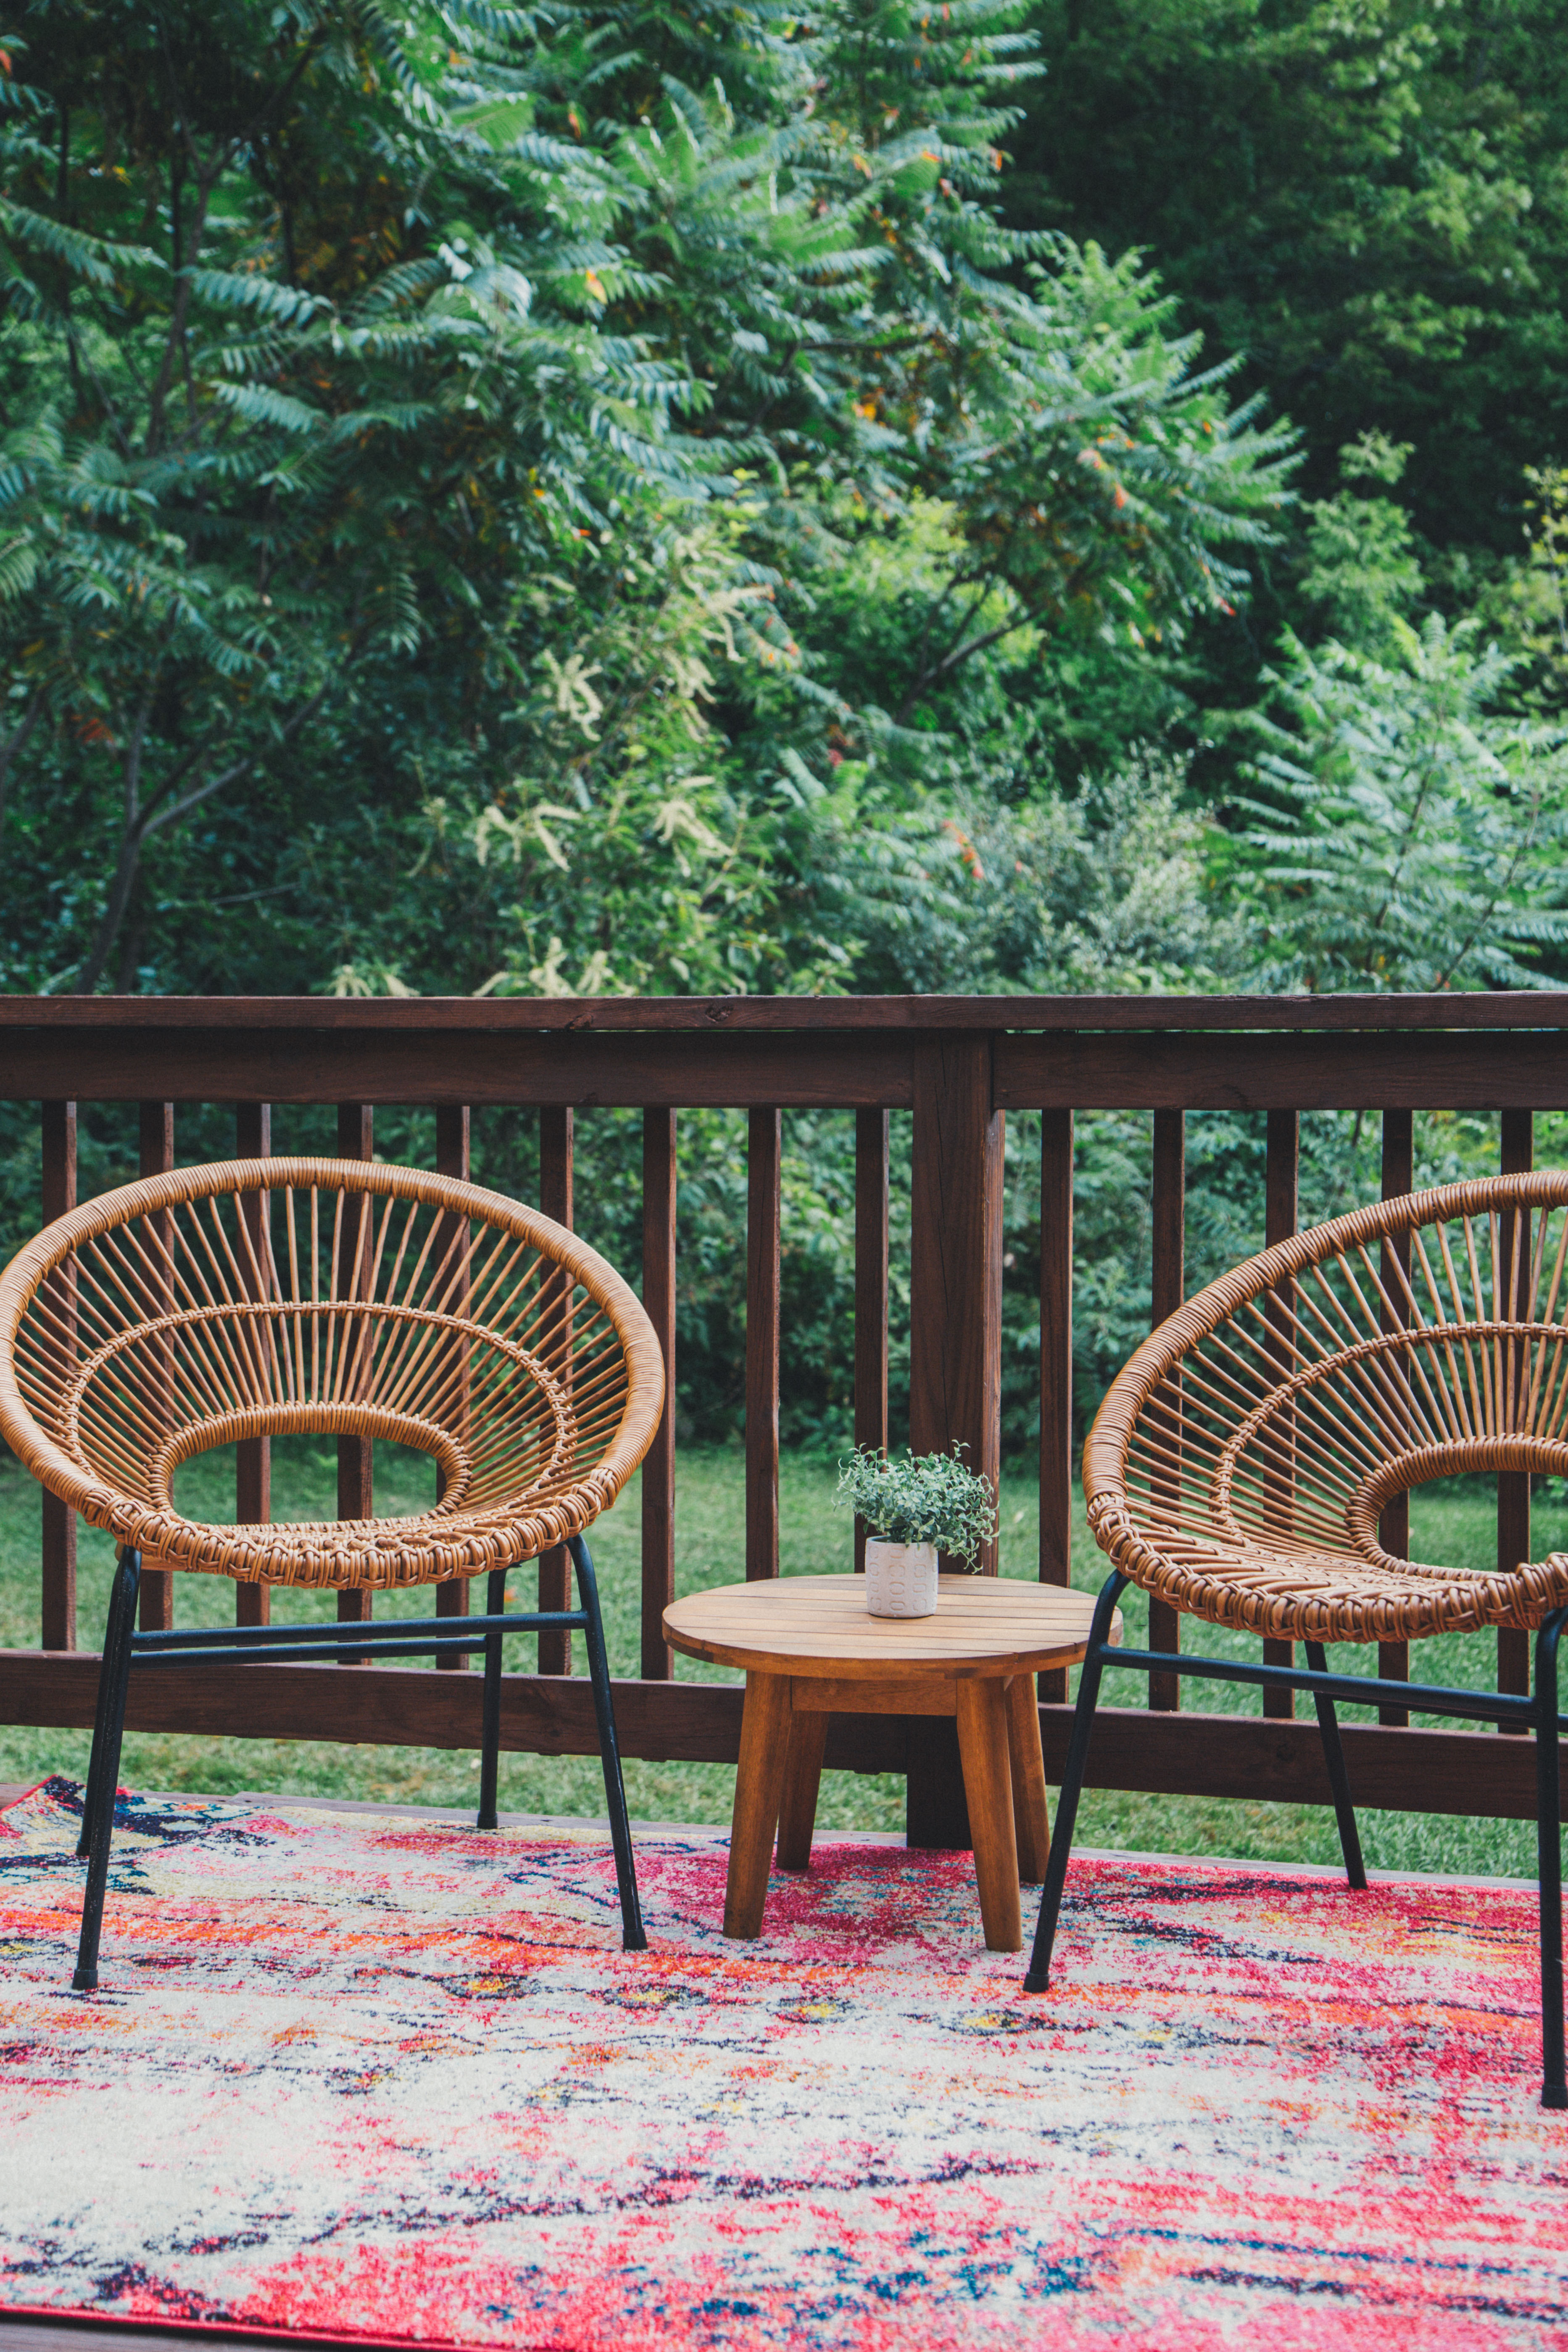
furniture, botany, outdoor furniture, tree, chair, outdoor table, garden, table, leisure, plant, shrub